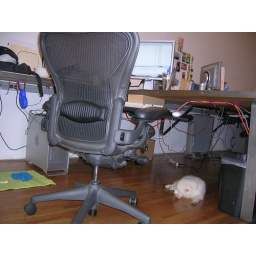
Little furry snowflake sleeping near my chair at work.